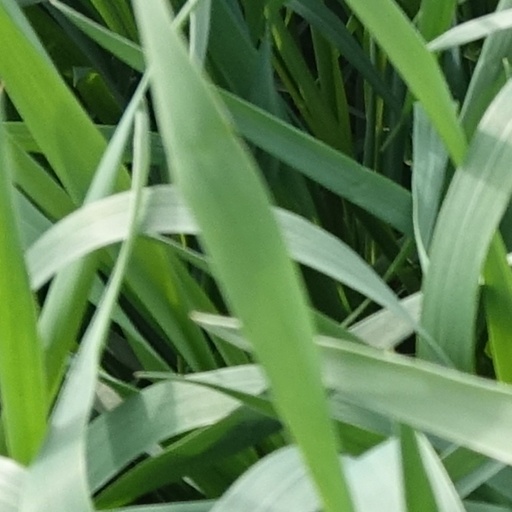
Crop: wheat